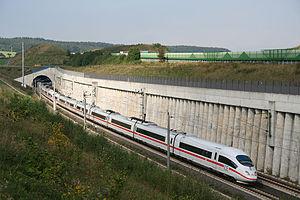
Les trains Velaro sont une famille d'automotrices à grande vitesse fabriqués par Siemens. Velaro est une marque déposée de Siemens. Il s'agit du premier train à grande vitesse entièrement conçu par le constructeur allemand. Le Velaro est dérivé de l'ICE 3 fabriqué pour la Deutsche Bahn dans le cadre d'un consortium autour de Siemens et Bombardier.
La LGV Cologne - Rhin/Main est une ligne à grande vitesse d'une longueur totale de 177 km reliant les villes de Cologne et de Francfort-sur-le-Main, mise en service le 25 juillet 2002. Actuellement, il faut environ 70 minutes pour aller de Cologne à Francfort-sur-le-Main. Cette ligne a été construite entre 1995 et 2001 pour un coût total de 6 milliards d'euros selon la Deutsche Bahn.